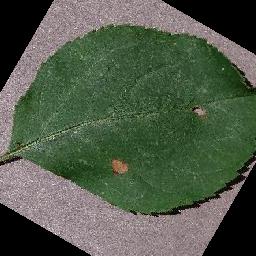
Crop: apple
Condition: black_rot